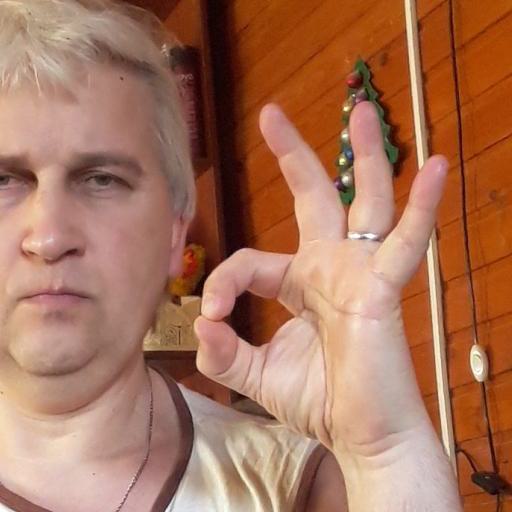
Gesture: ok